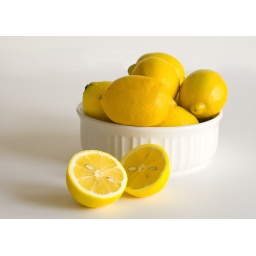
A white bowl filled with lemons, two juicy lemon halves lie in front.